Peter Obolyaninov

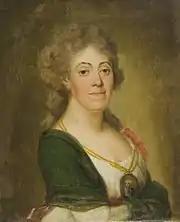
Portrait of Anna Aleksandrovna by Vladimir Borovikovsky

From January 19, 1795, he was married to Anna Alexandrovna Nashchokina, née Yermolayeva (1754–1822), widow of court counselor Yakov Ivanovich Ordin-Nashchokin (1728–1793); the daughter of Lieutenant Alexander Petrovich Ermolaev and Ekaterina Gavrilovna Belkina. In her youth, she was beautiful, distinguished by kindness and courtesy, but "very simple and without any education". Anna Alexandrovna told that when she married old Nashchokin, she tried to dress older than her years, and when she married Obolyaninov, she began to youth to appear younger.